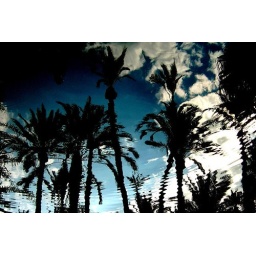
Reflexion de palmiers dans l'eau - ESPAGNE. Palm tree reflections in water - SPAIN